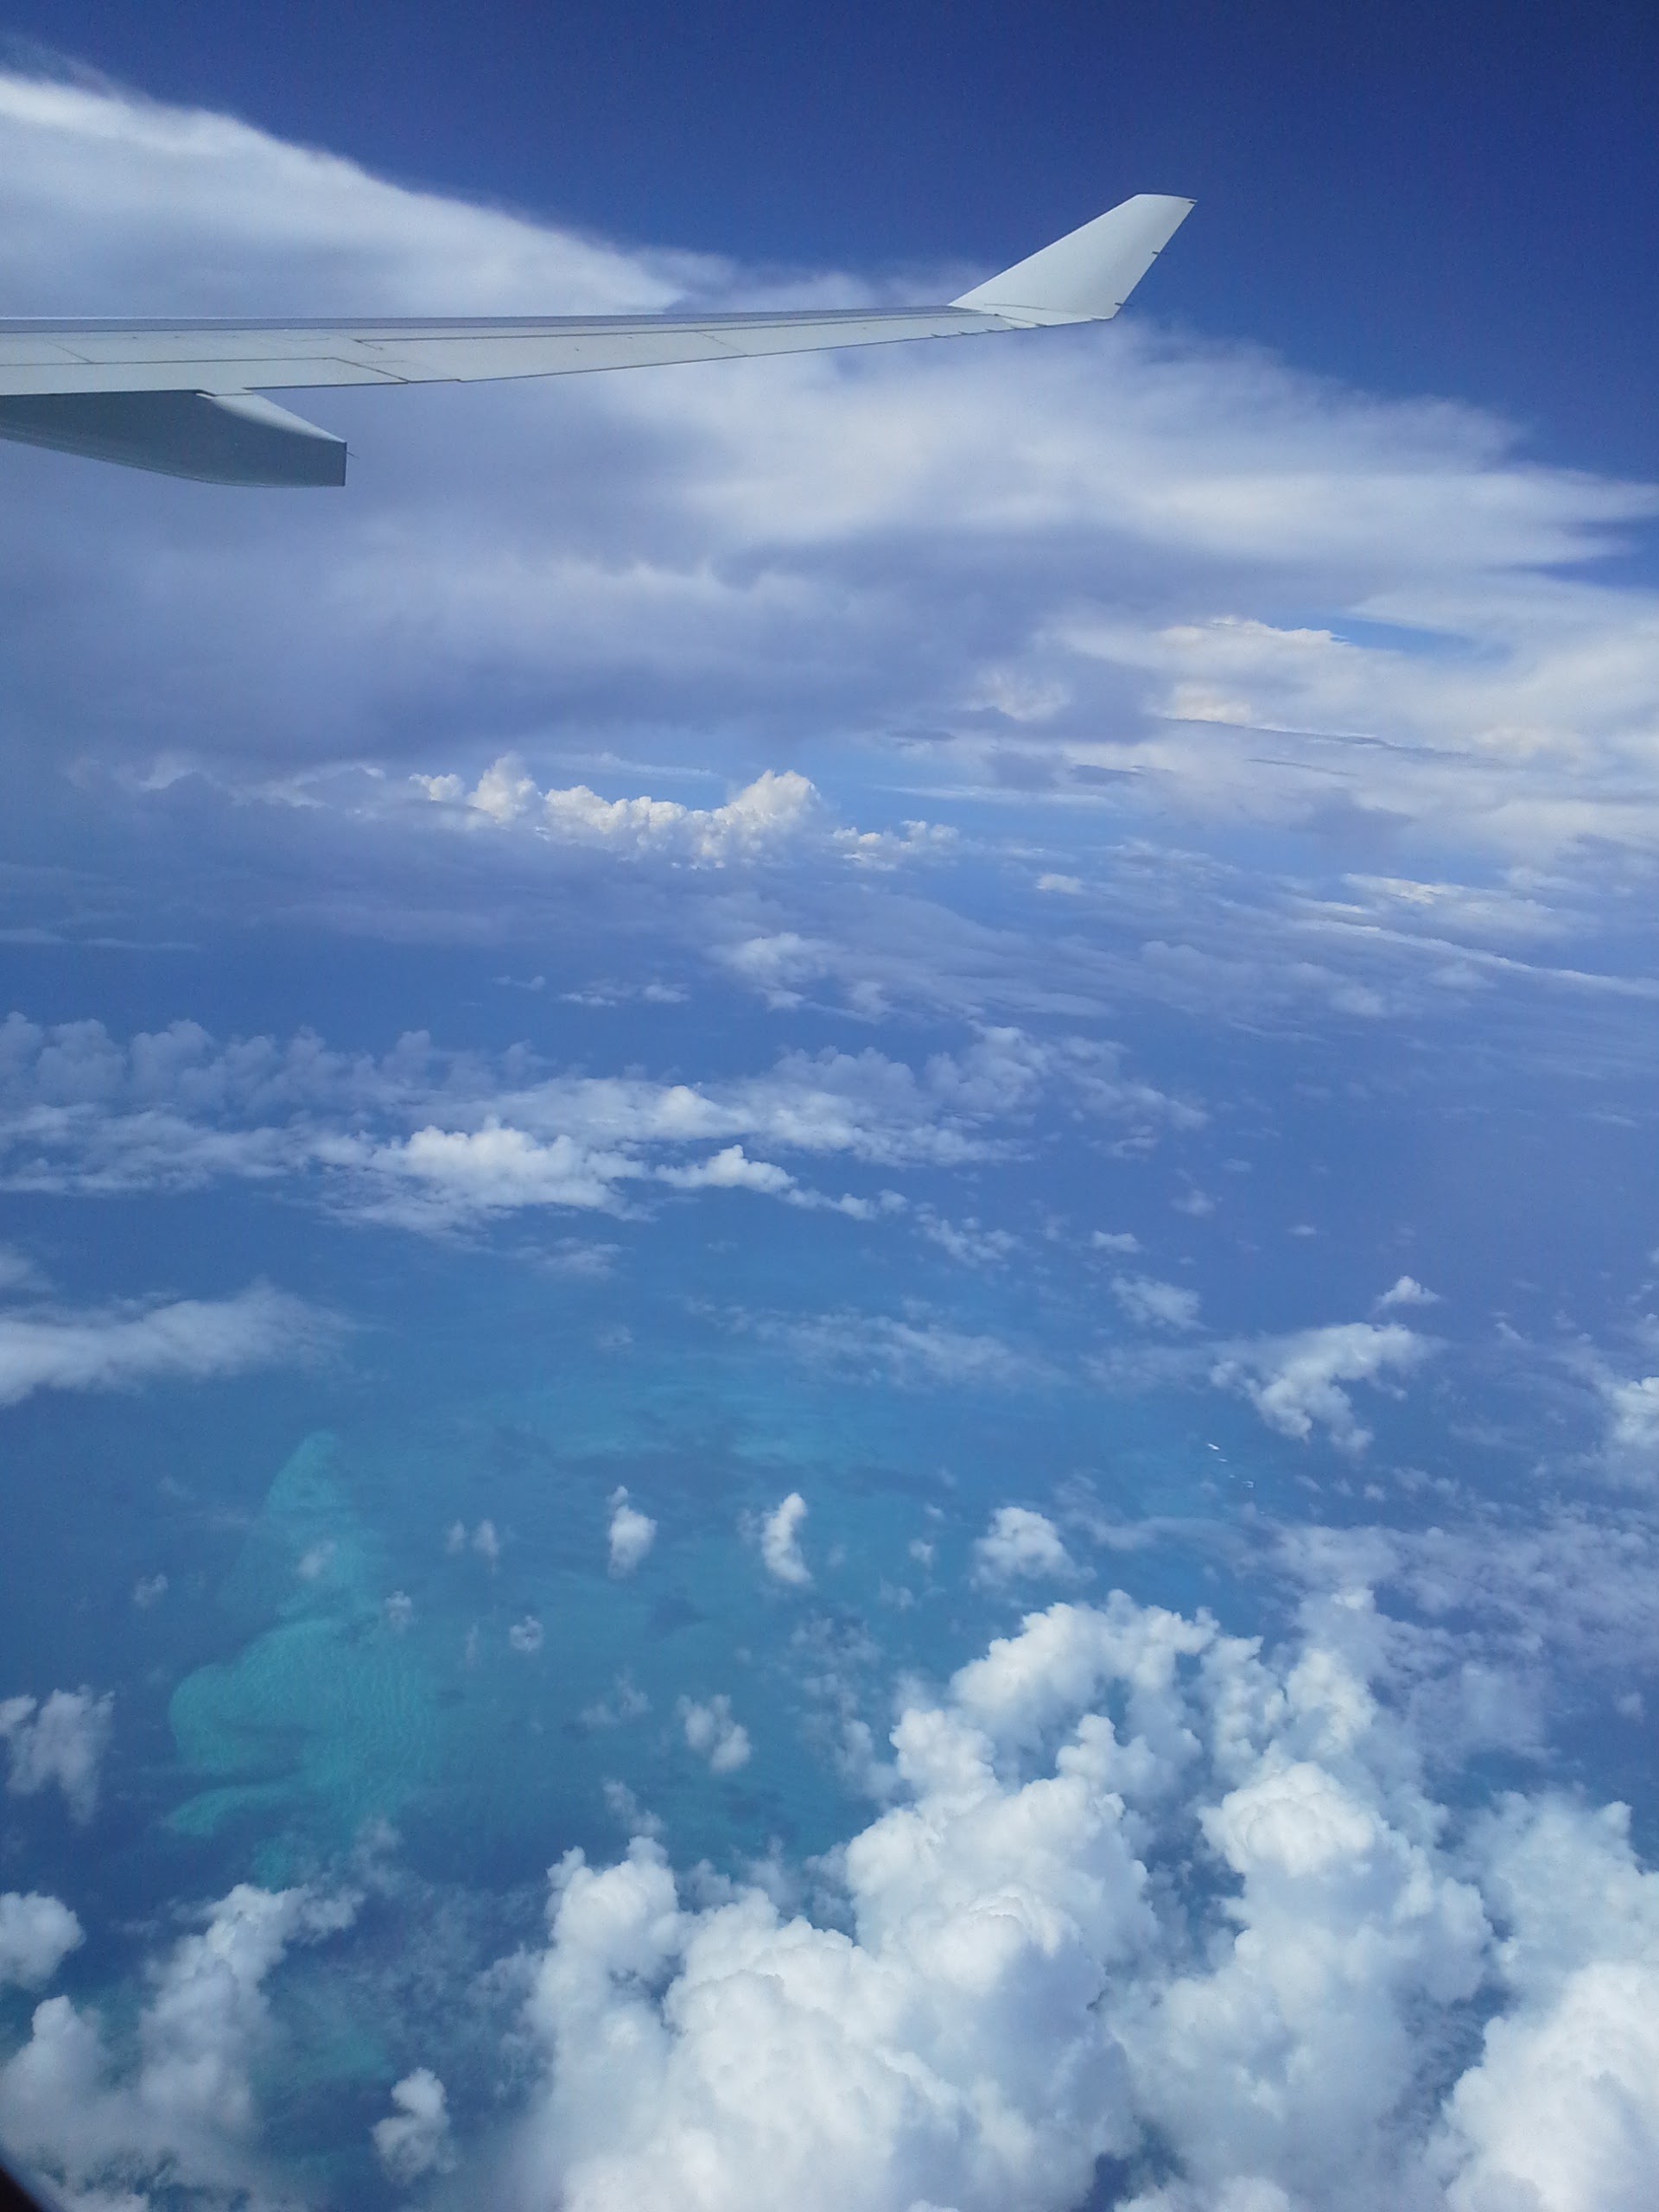
miami, sky, cloud, air travel, atmosphere, daytime, blue, wing, cumulus, airline, atmospheric phenomenon, aerial photography, flight, meteorological phenomenon, mountain range, horizon, airplane, aerospace engineering, earth, landscape, space, bird's eye view, airliner, ocean, sea, flap, aviation